Rings of Medusa

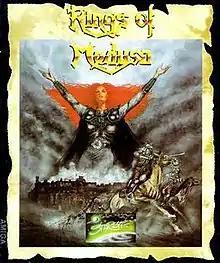

Rings of Medusa is a fantasy-themed video game developed and published by Starbyte Software for the Amiga, Atari ST, Commodore 64, and MS-DOS in 1989. The game is a hybrid of role-playing, strategy, and trading genres. It received mixed reviews.